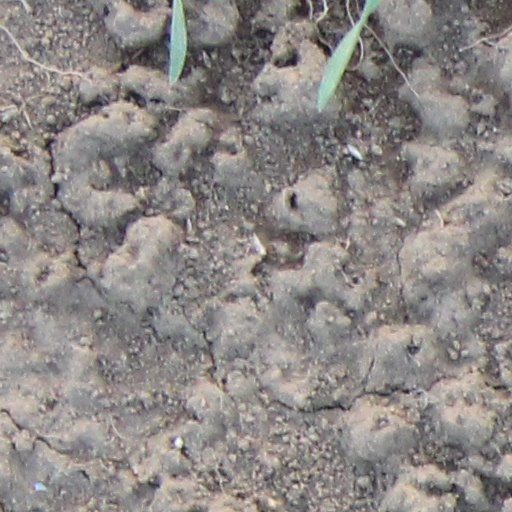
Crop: wheat